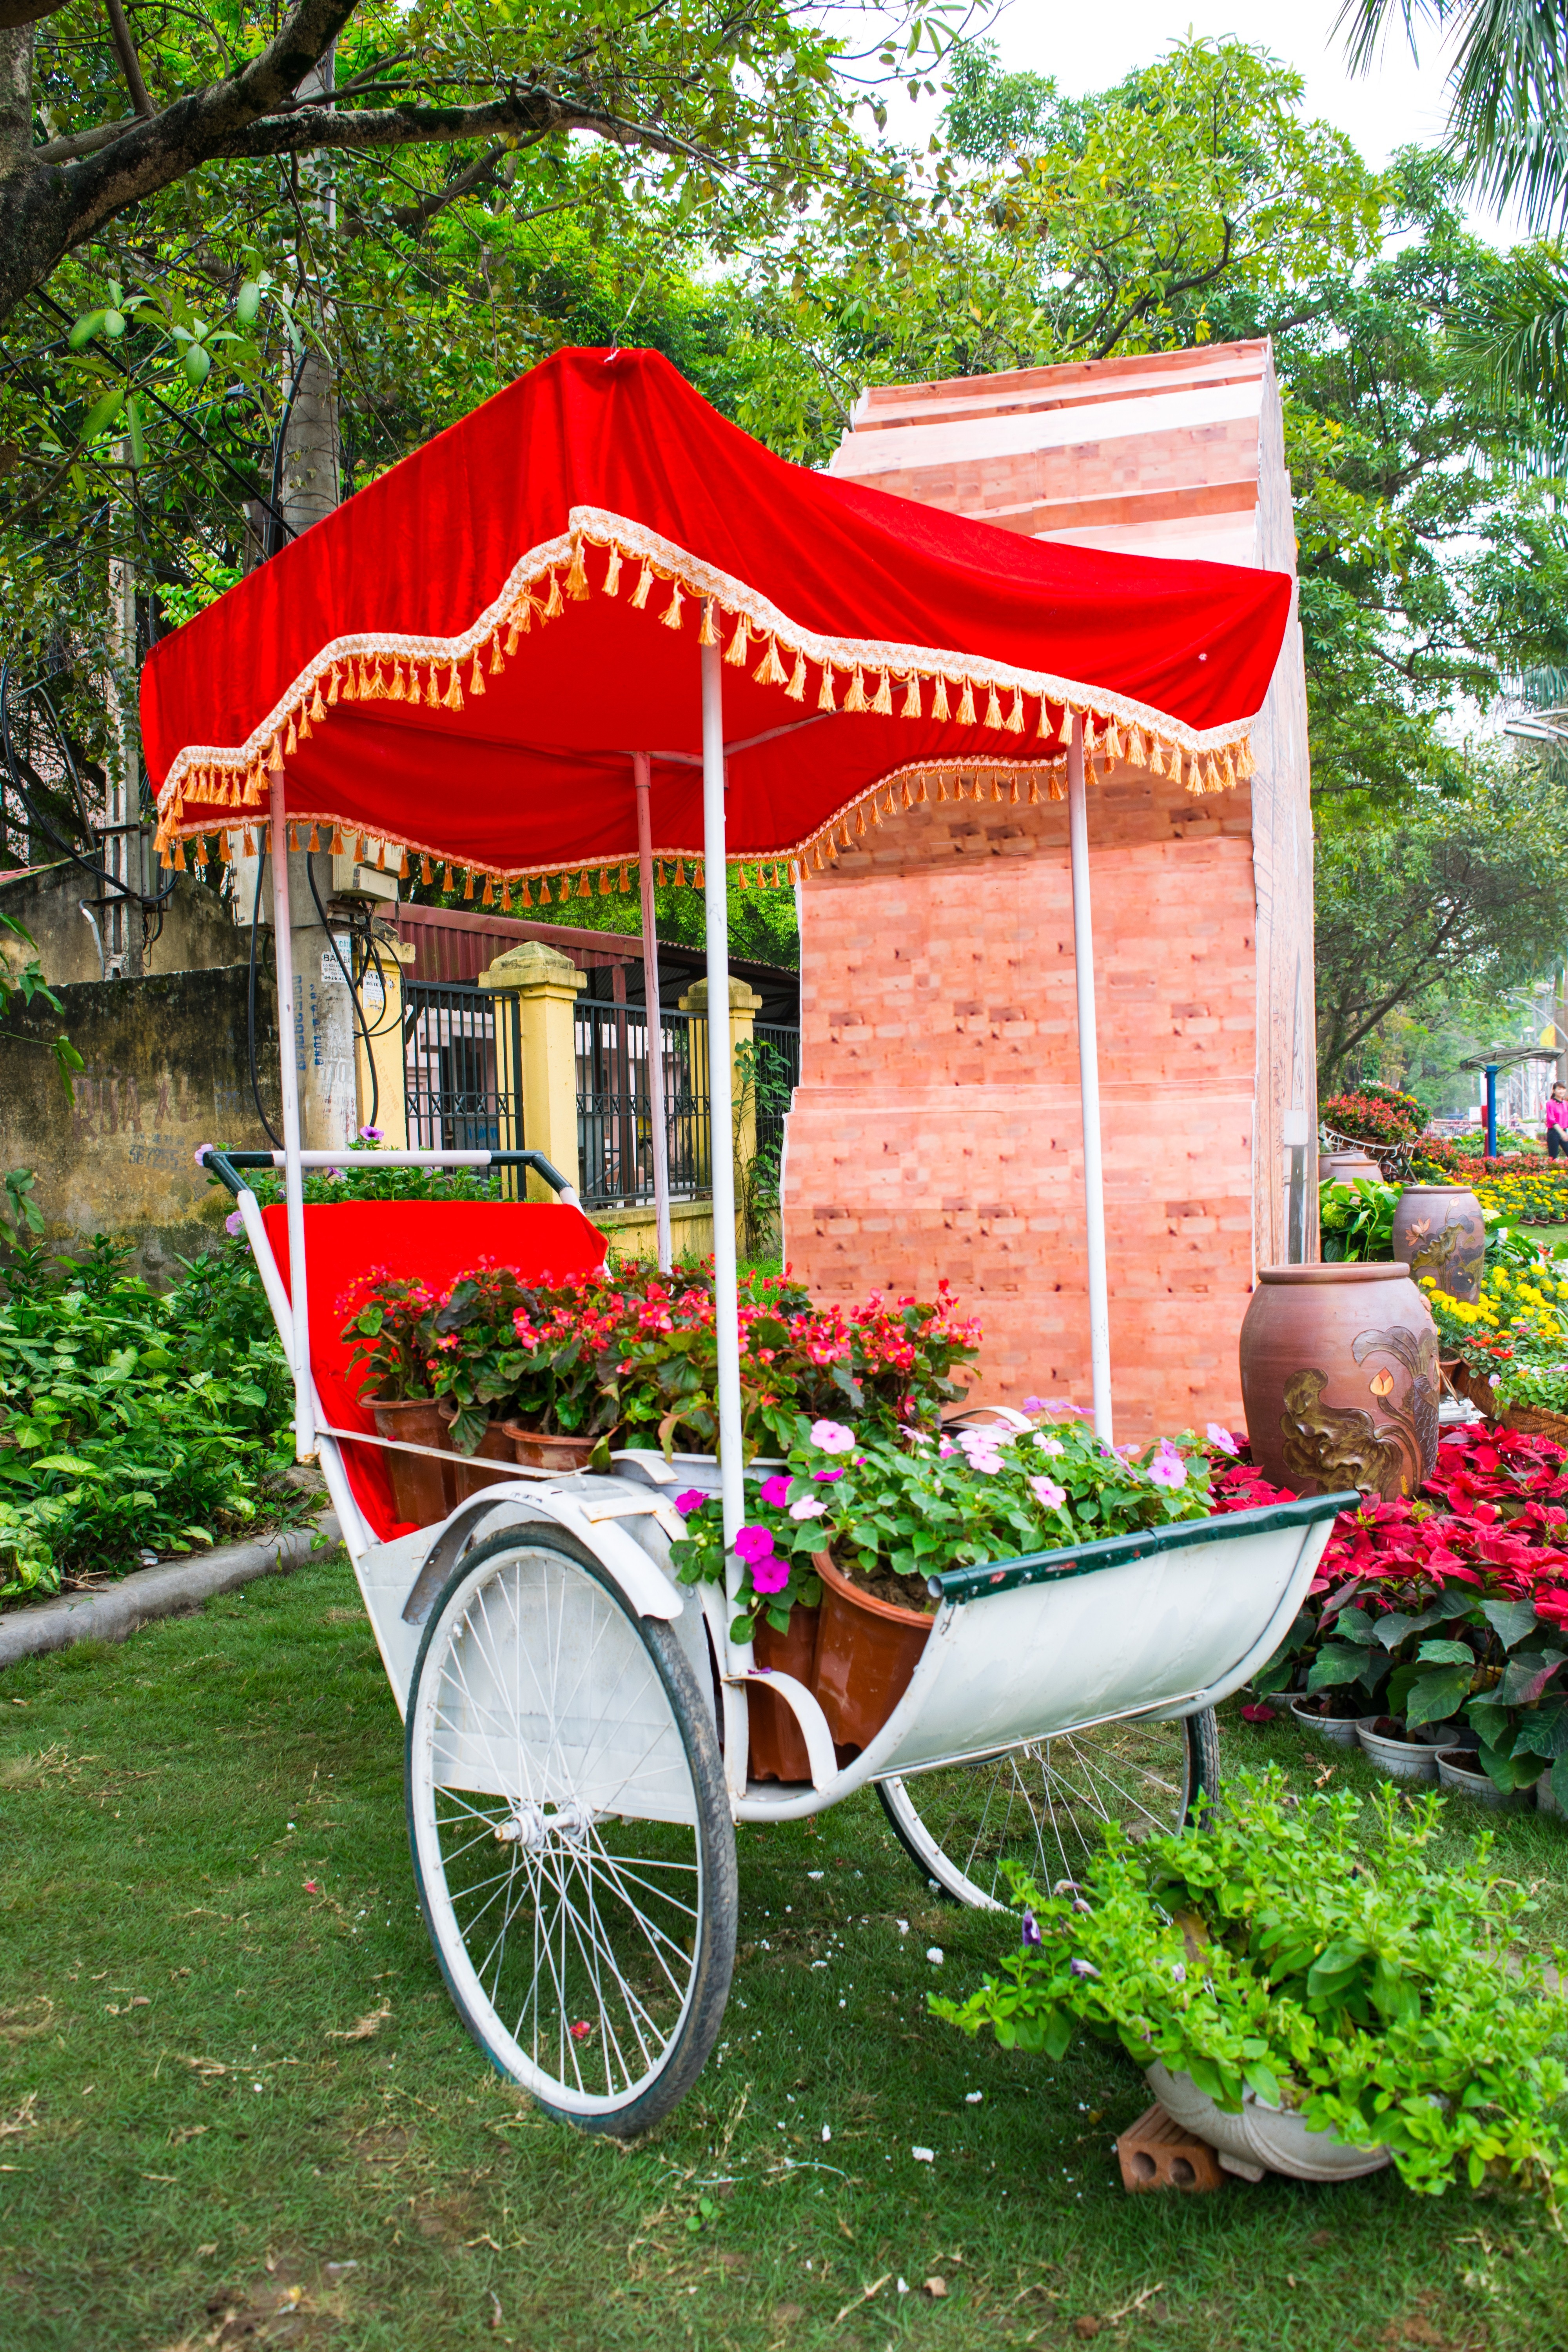
tree, nature, forest, path, grass, rock, growth, plant, wood, flower, purple, petal, bloom, crossing, stone, floral, walk, orange, green, vehicle, relax, park, backyard, blooming, garden, waterfront, pink, flora, perennial, season, botanical, thailand, greenery, landscaping, design, decorative, wooden, multicolored, way, ornamental, yard, destination, garden flowers, doi, landscaped, walk way, designed, outdoor structure, mae fah luang, tung